Va'eira

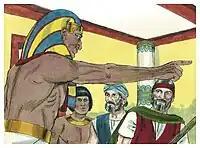
Pharaoh Changed His Mind (1984 illustration by Jim Padgett, courtesy of Distant Shores Media/Sweet Publishing)

The Pirke De-Rabbi Eliezer taught that for every plague that God brought upon the Egyptians, the magicians also produced the plague, until God brought upon them the boils, and then the magicians were not able to stand to do likewise, as Exodus 9:11 says, "And the magicians could not stand before Moses because of the boils."